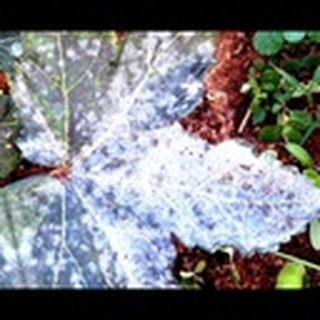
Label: cotton_powdery_mildew